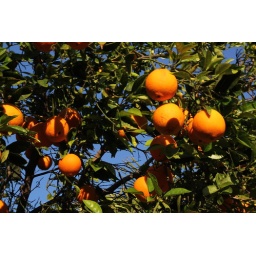
oranges on our tree in the backyard.